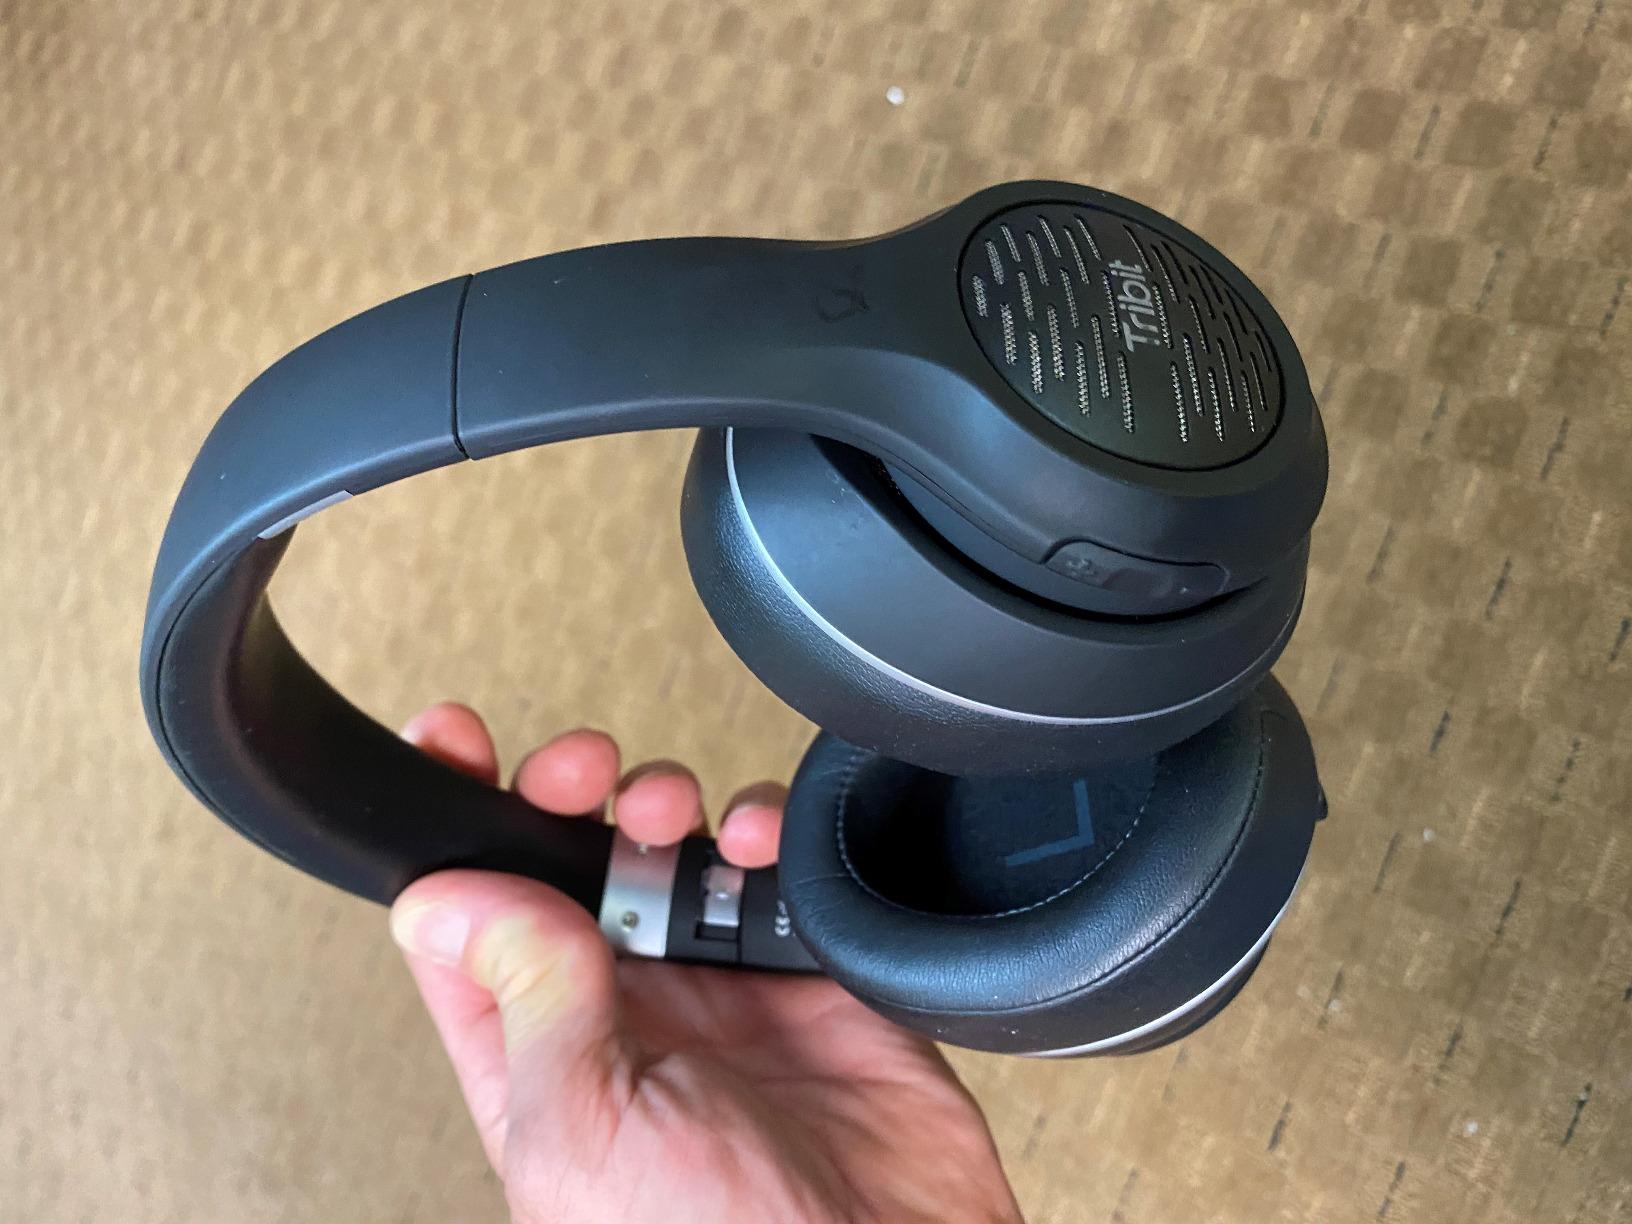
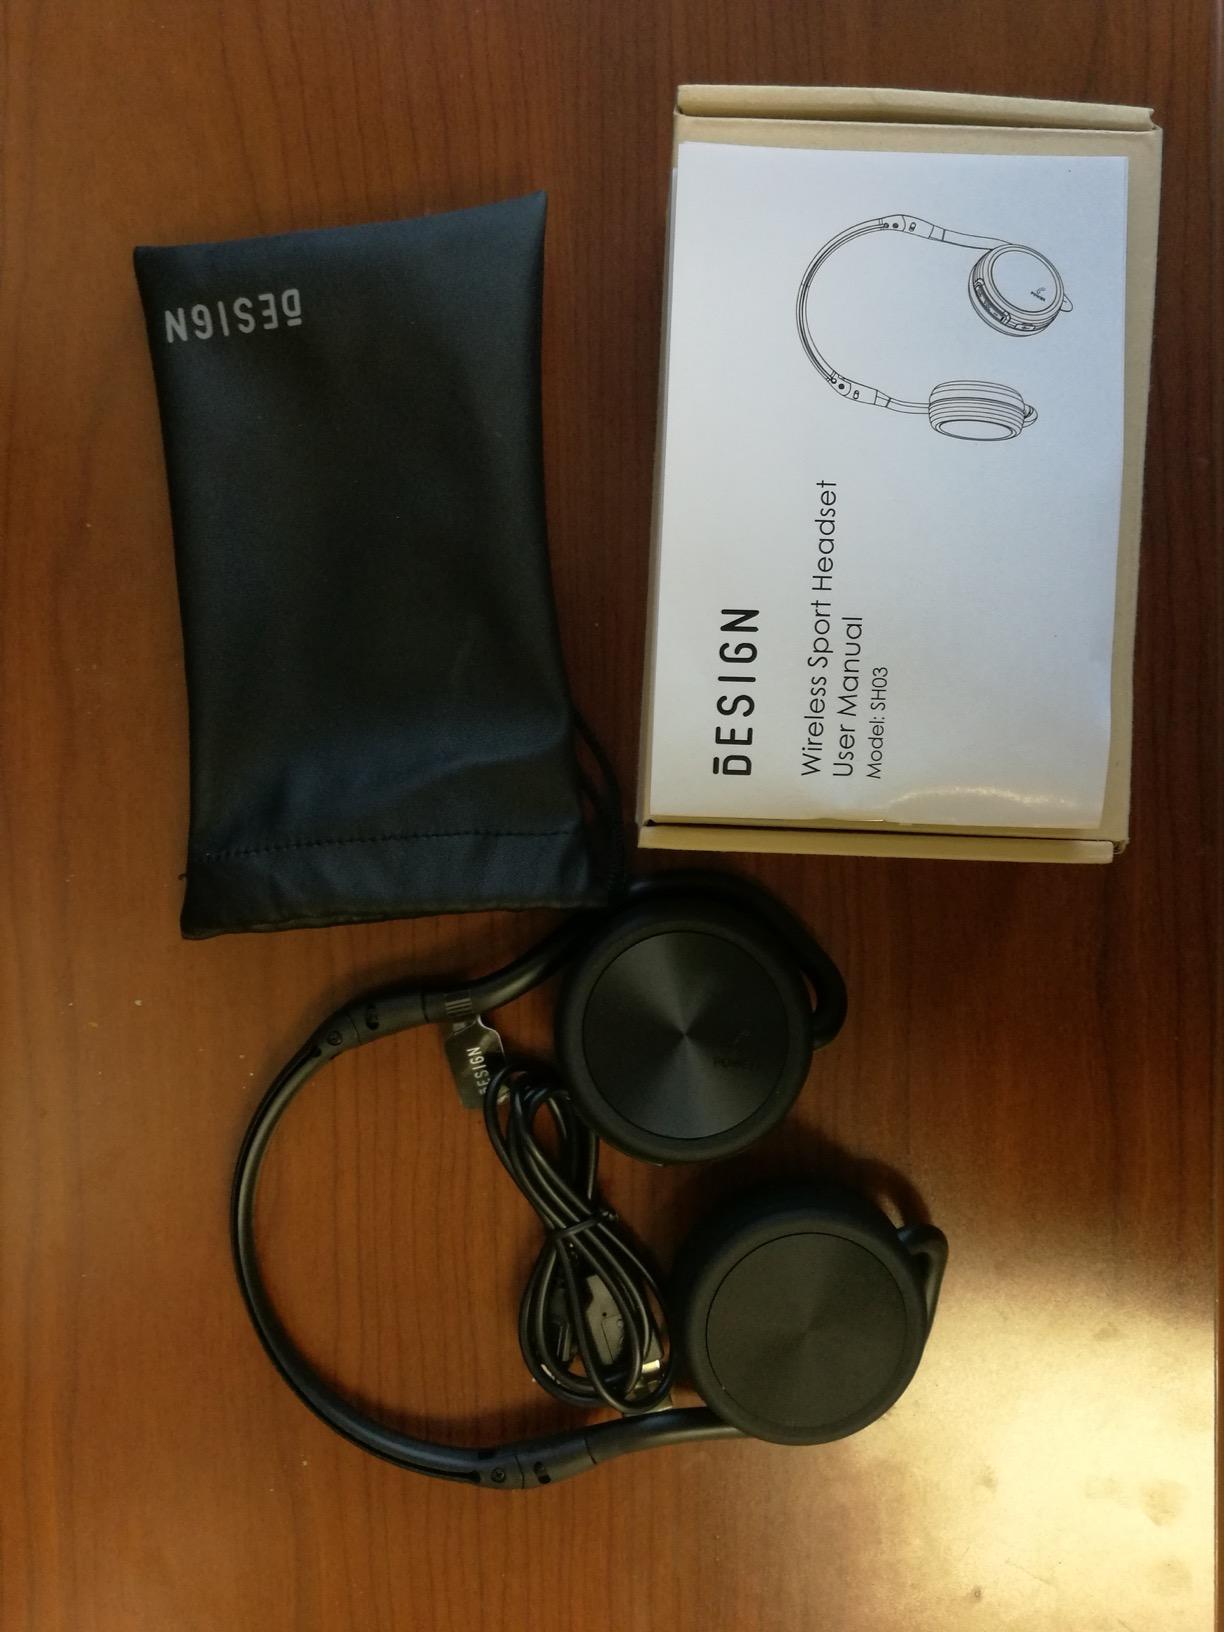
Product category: headphones
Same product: no